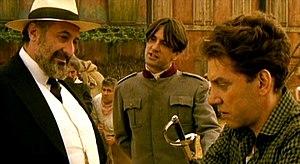
1900 est un film franco-germano-italien réalisé par Bernardo Bertolucci et sorti en 1976. Le scénario a été écrit en collaboration avec Franco Arcalli dont le père avait été assassiné par les fascistes alors que l'enfant avait cinq ans. Le titre du film et le style de la photographie font référence au tableau de Giuseppe Pellizza, Le Quart état. Le titre original, Novecento, signifie « le XXᵉ siècle » en français.